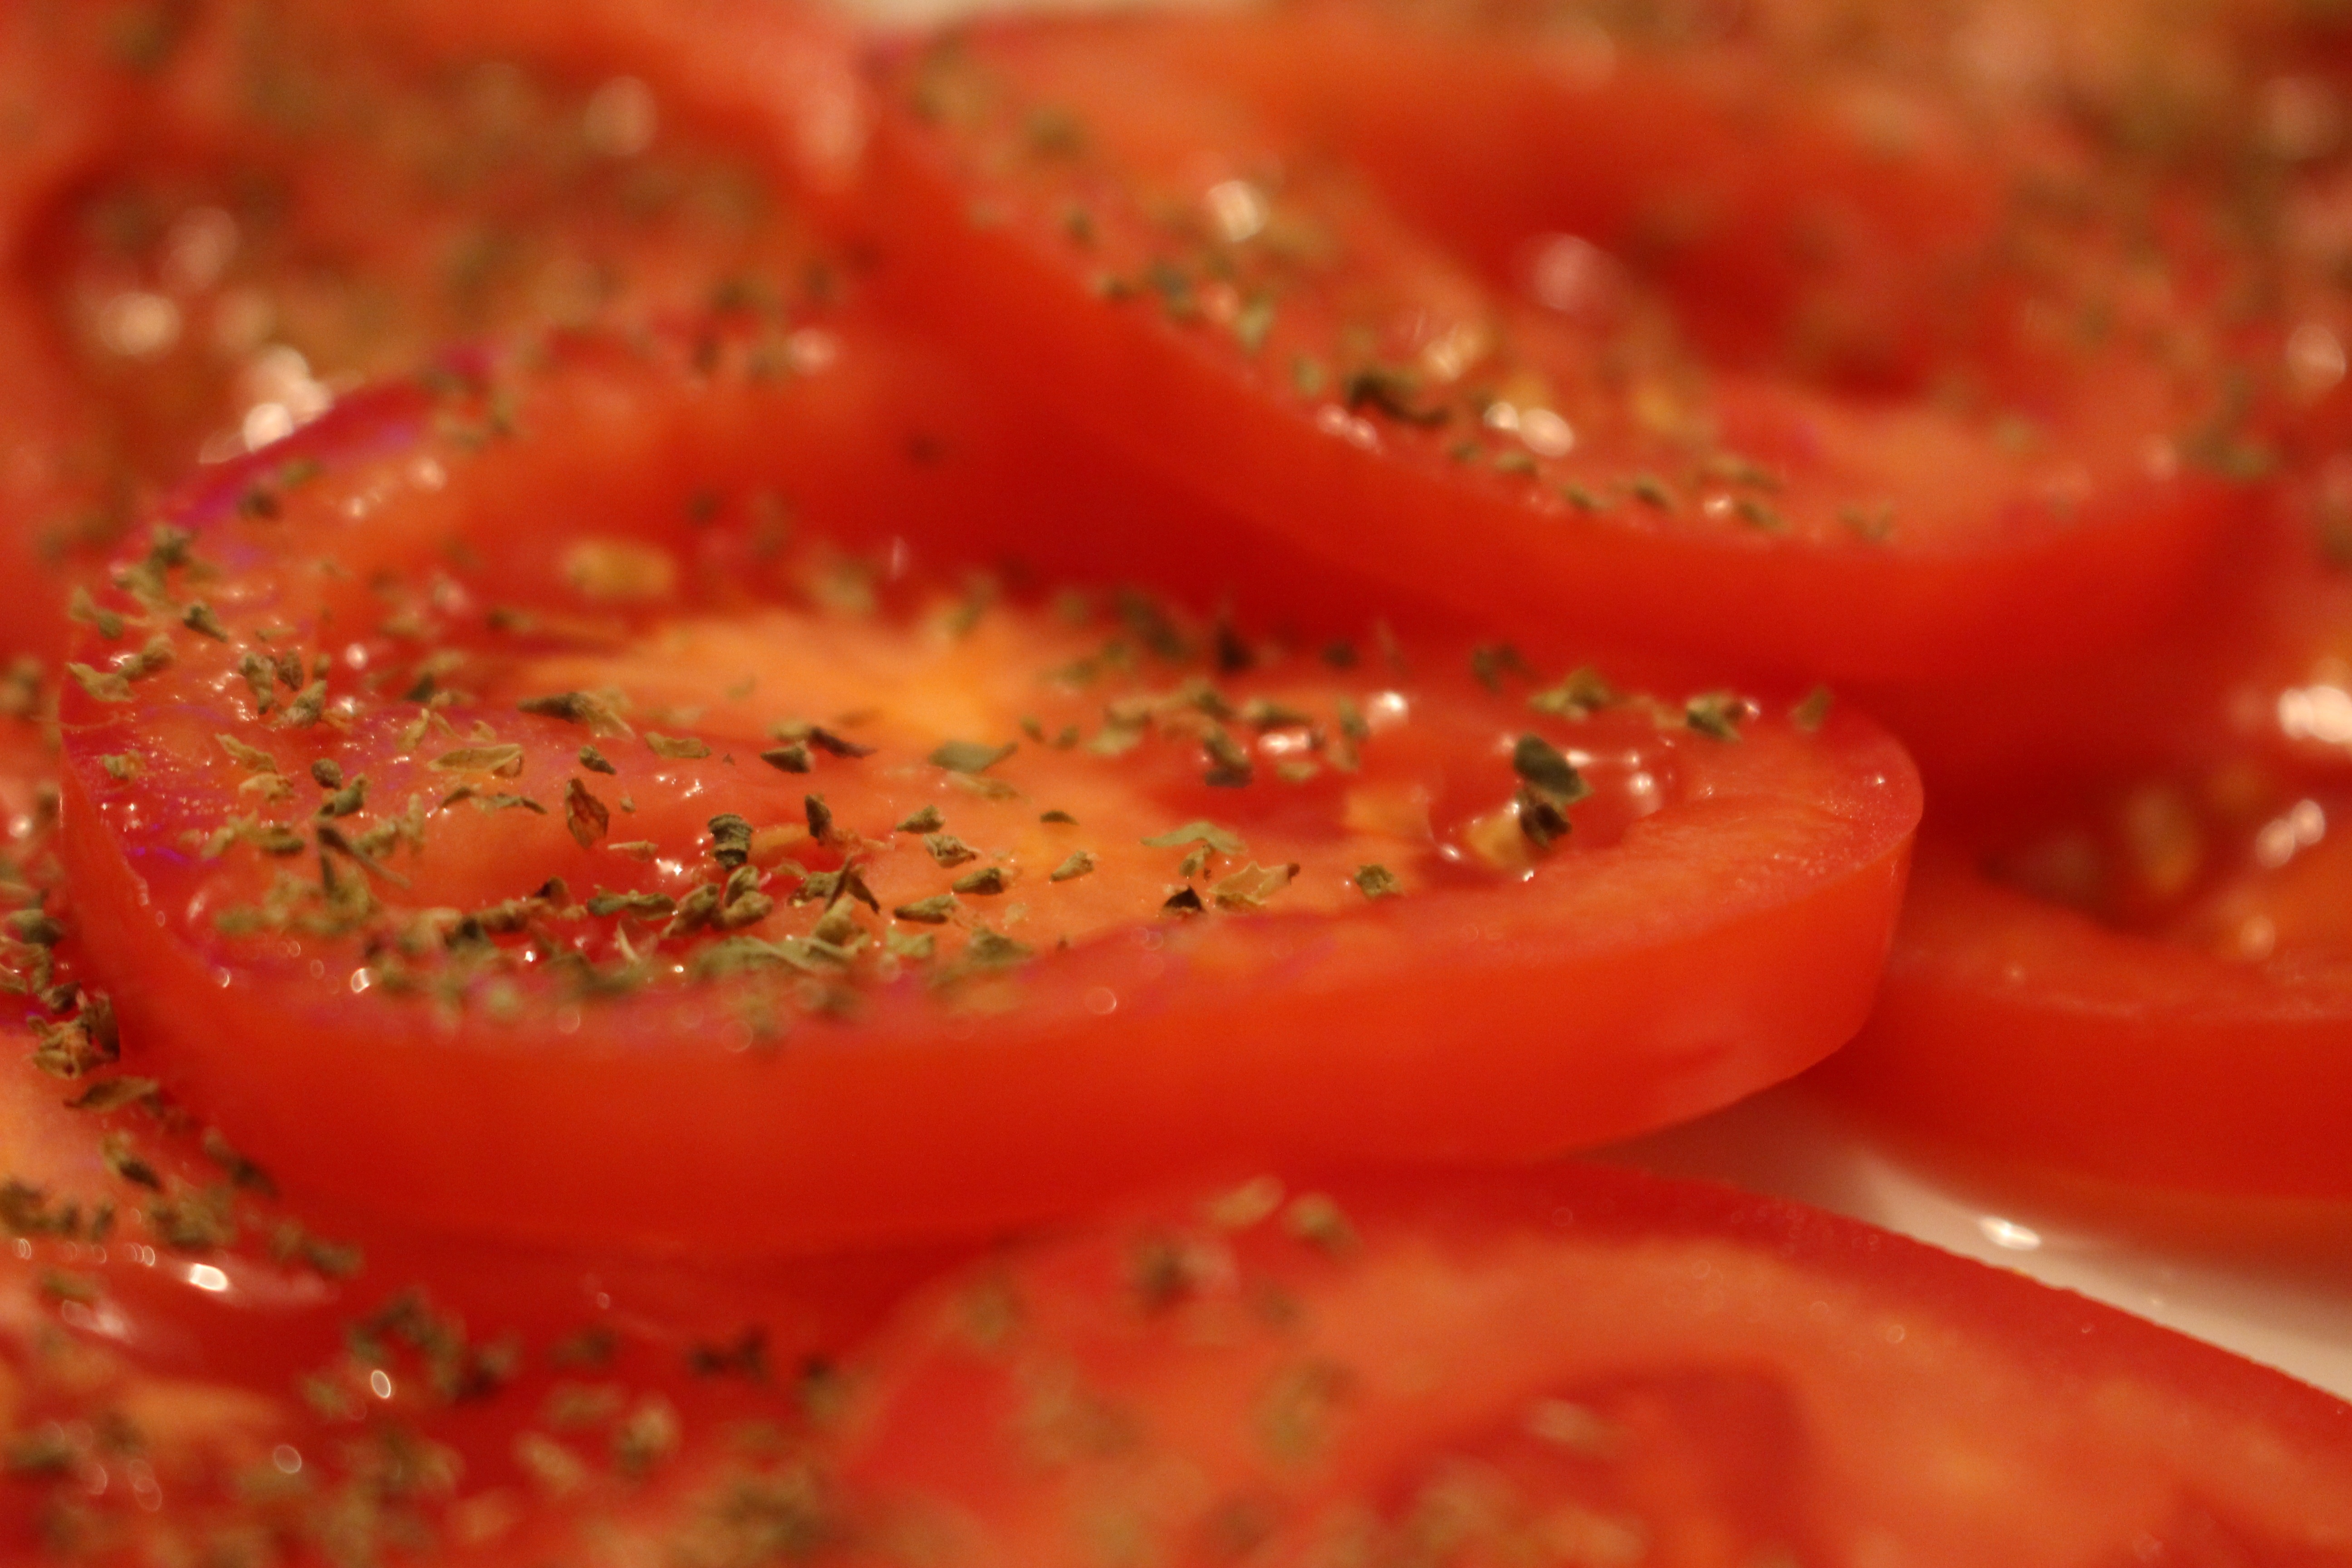
plant, fruit, food, produce, vegetable, tomato, tomatoes, appetizer, flowering plant, land plant, potato and tomato genus, origan